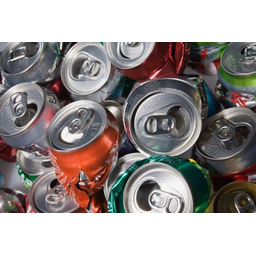
Label: metal